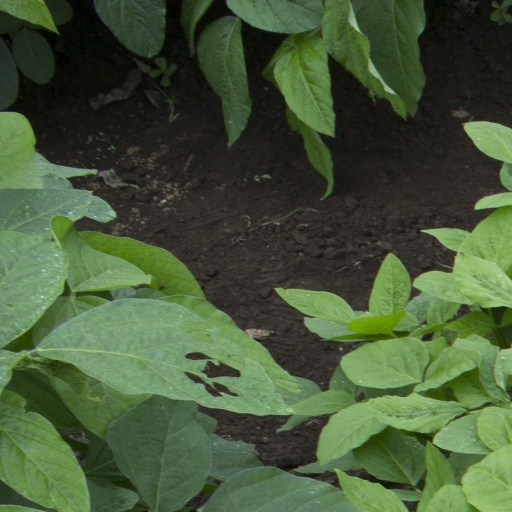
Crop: soybean